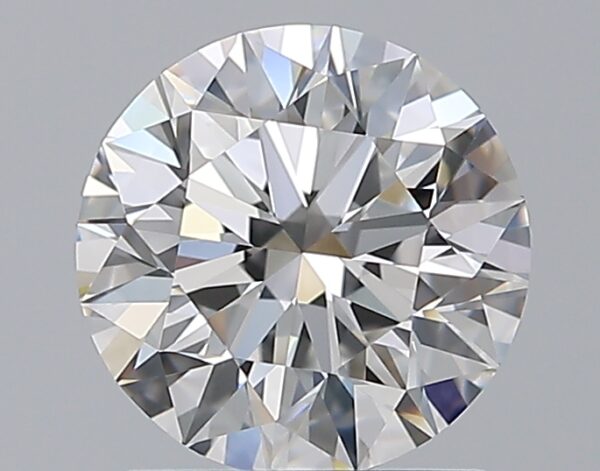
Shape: round
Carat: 1.57
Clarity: VVS1
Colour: E
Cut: EX
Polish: EX
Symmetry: EX
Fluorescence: M
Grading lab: GIA
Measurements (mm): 7.38 x 7.43 x 4.65